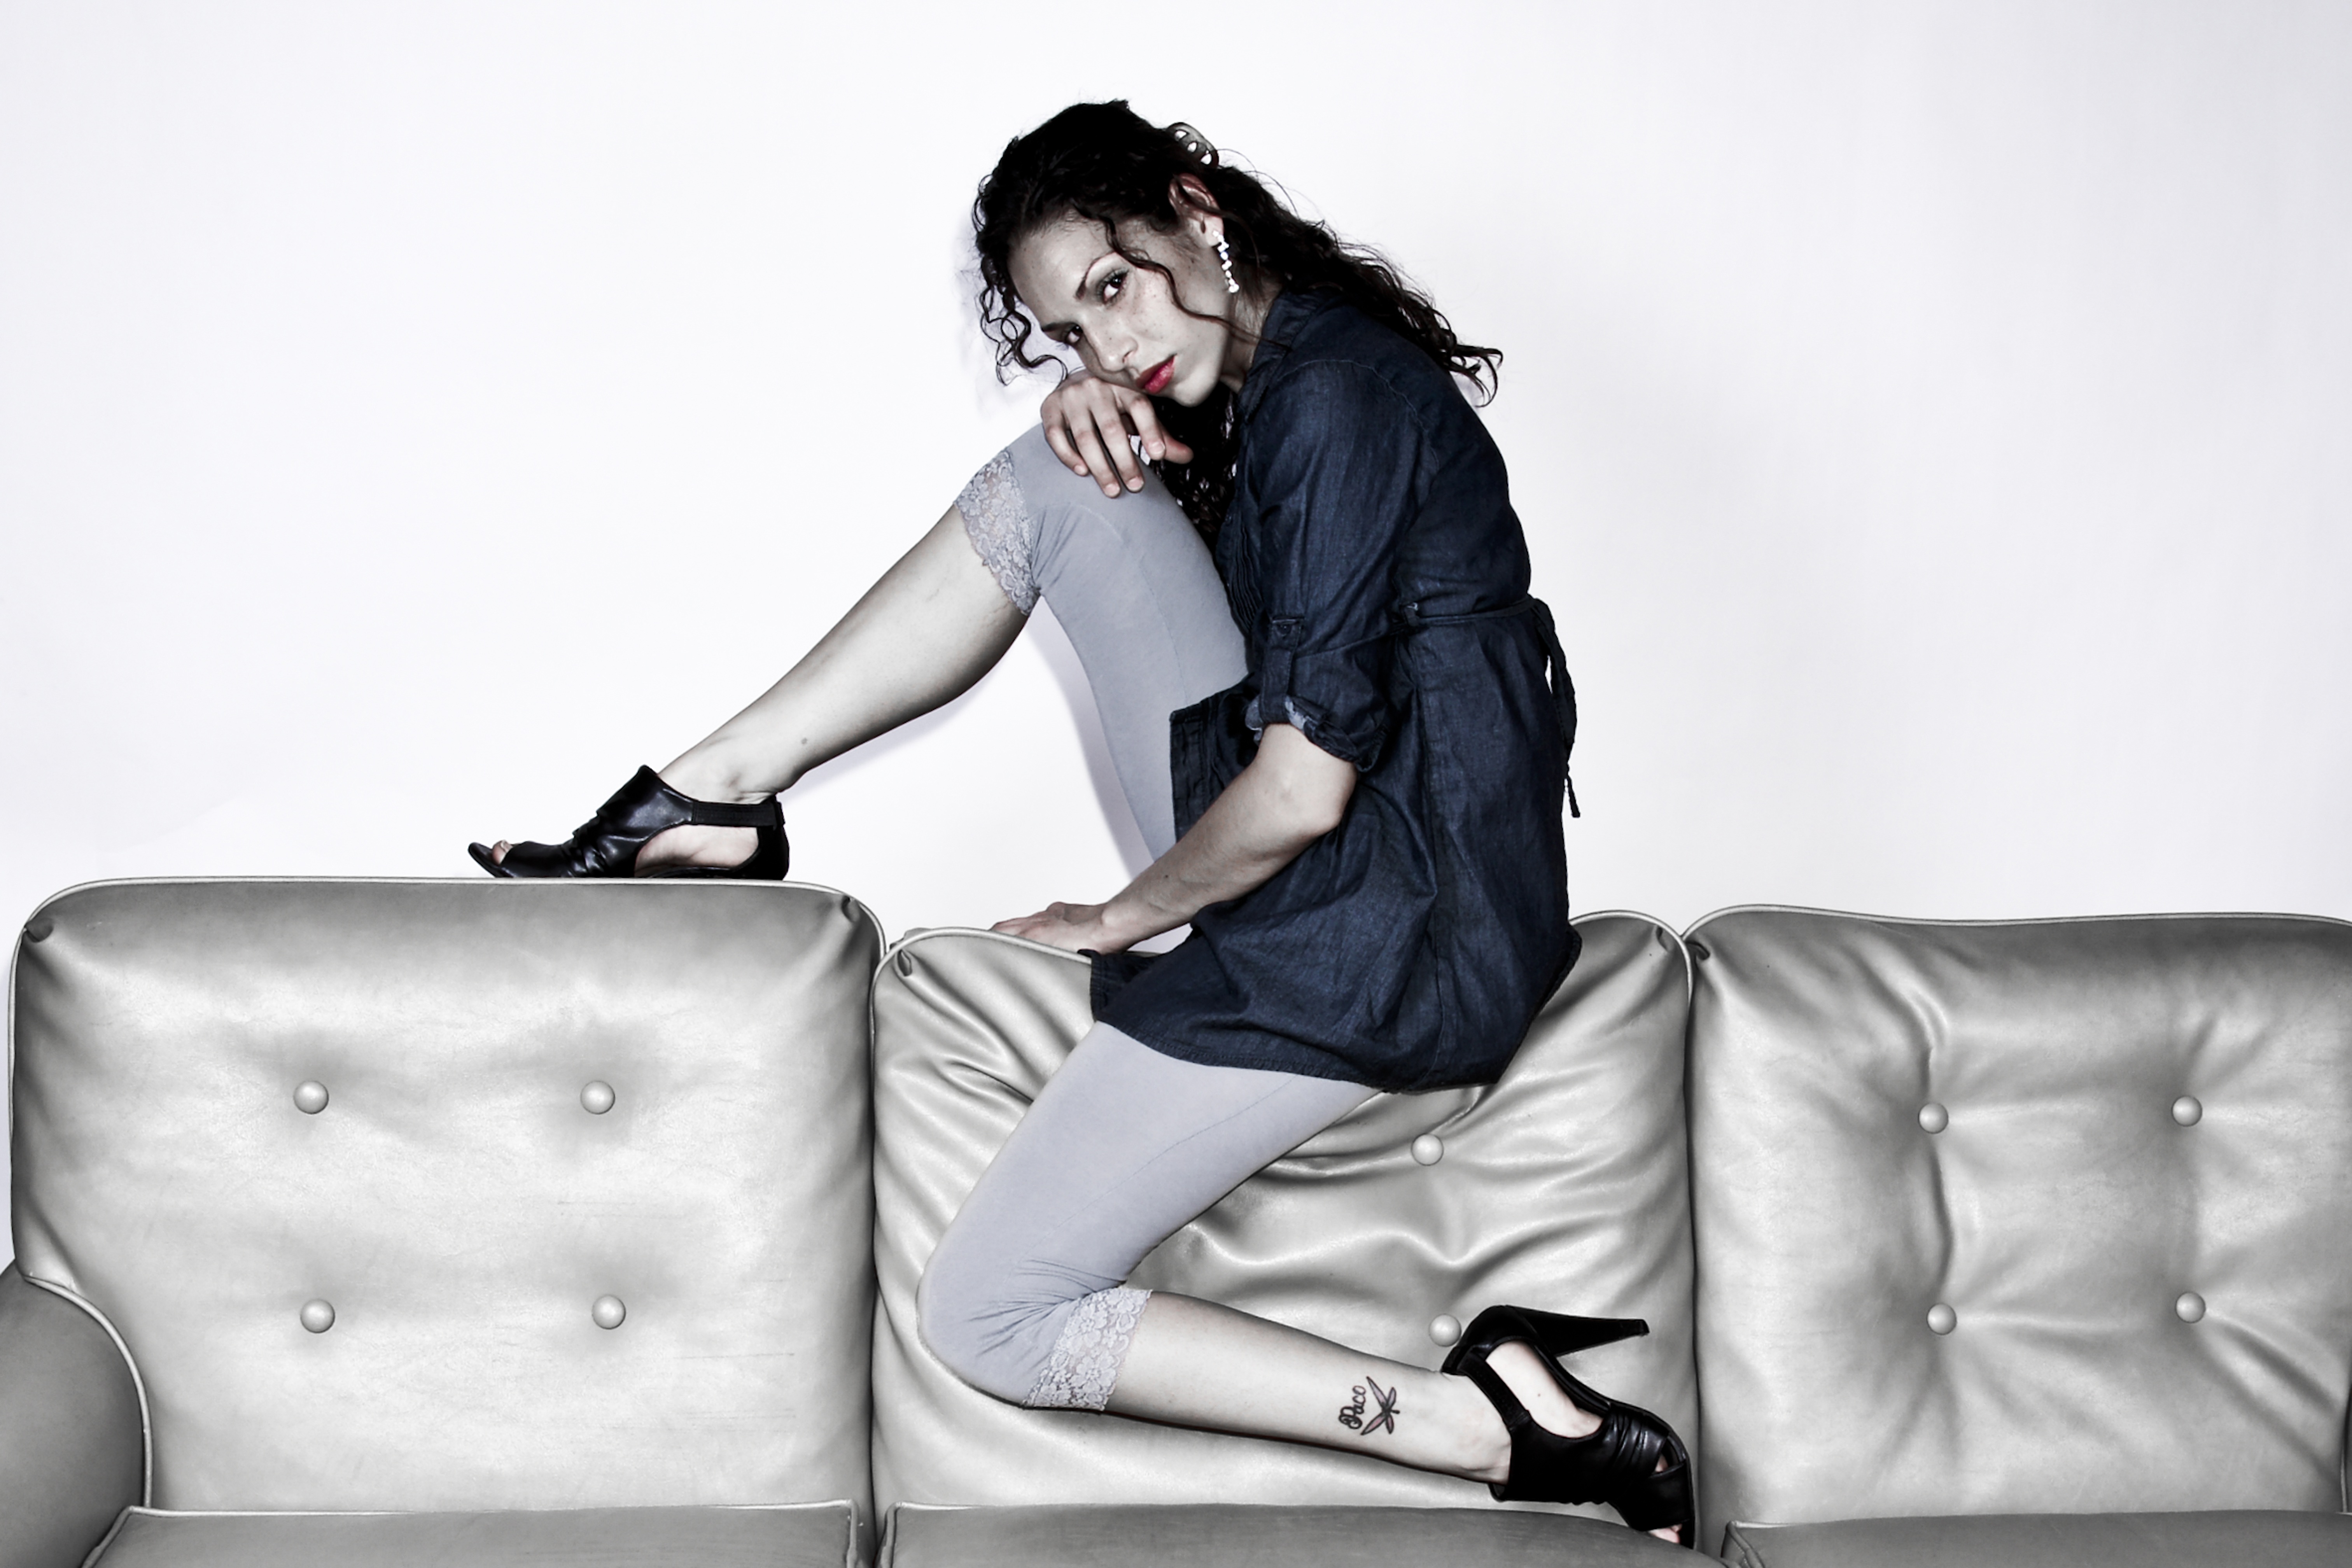
person, black and white, girl, woman, photography, leg, model, sitting, furniture, monochrome, couch, human body, footwear, beauty, photo shoot, formal wear, monochrome photography, portrait photography, human positions